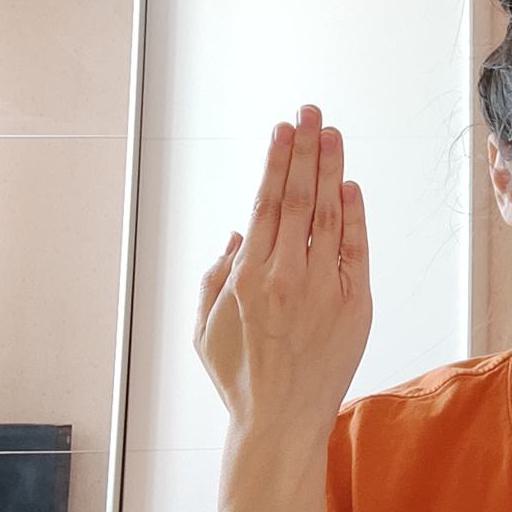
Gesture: stop_inverted